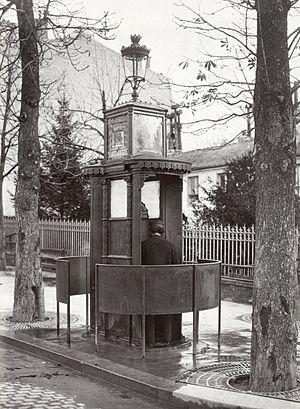
La chaussée de la Muette est une voie du 16ᵉ arrondissement de Paris, en France.